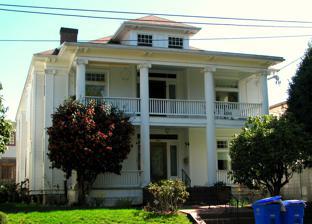
Building: McAvinney Fourplex
Country: United States of America
Year built: 1913
Historic building in Portland, Oregon, U.S. United States historic place McAvinney Fourplex U.S. National Register of Historic Places U.S. Historic district Contributing property The building's exterior in 2009 Location 2004 NE 17th Avenue Portland, Oregon Coordinates 45°32′13″N 122°38′53″W / 45.537013°N 122.648134°W / 45.537013; -122.648134 Area Less than 1 acre (0.40 ha) Built 1913 Built by L. R. Bailey & Co. Architect Luther R. Bailey Architectural style Classical Revival Part of Irvington Historic District ( ID10000850 ) NRHP reference No. 05001147 Added to NRHP February 6, 2006 The McAvinney Fourplex is a historic apartment building located in the northeast quadrant of Portland , Oregon , United States . It was listed on the National Register of Historic Places in 2006. See also National Register of Historic Places listings in Northeast Portland, Oregon References